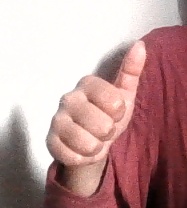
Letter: aleff